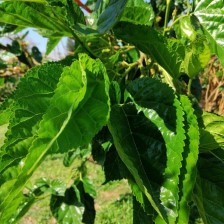
Variety: BlackOodTurkey